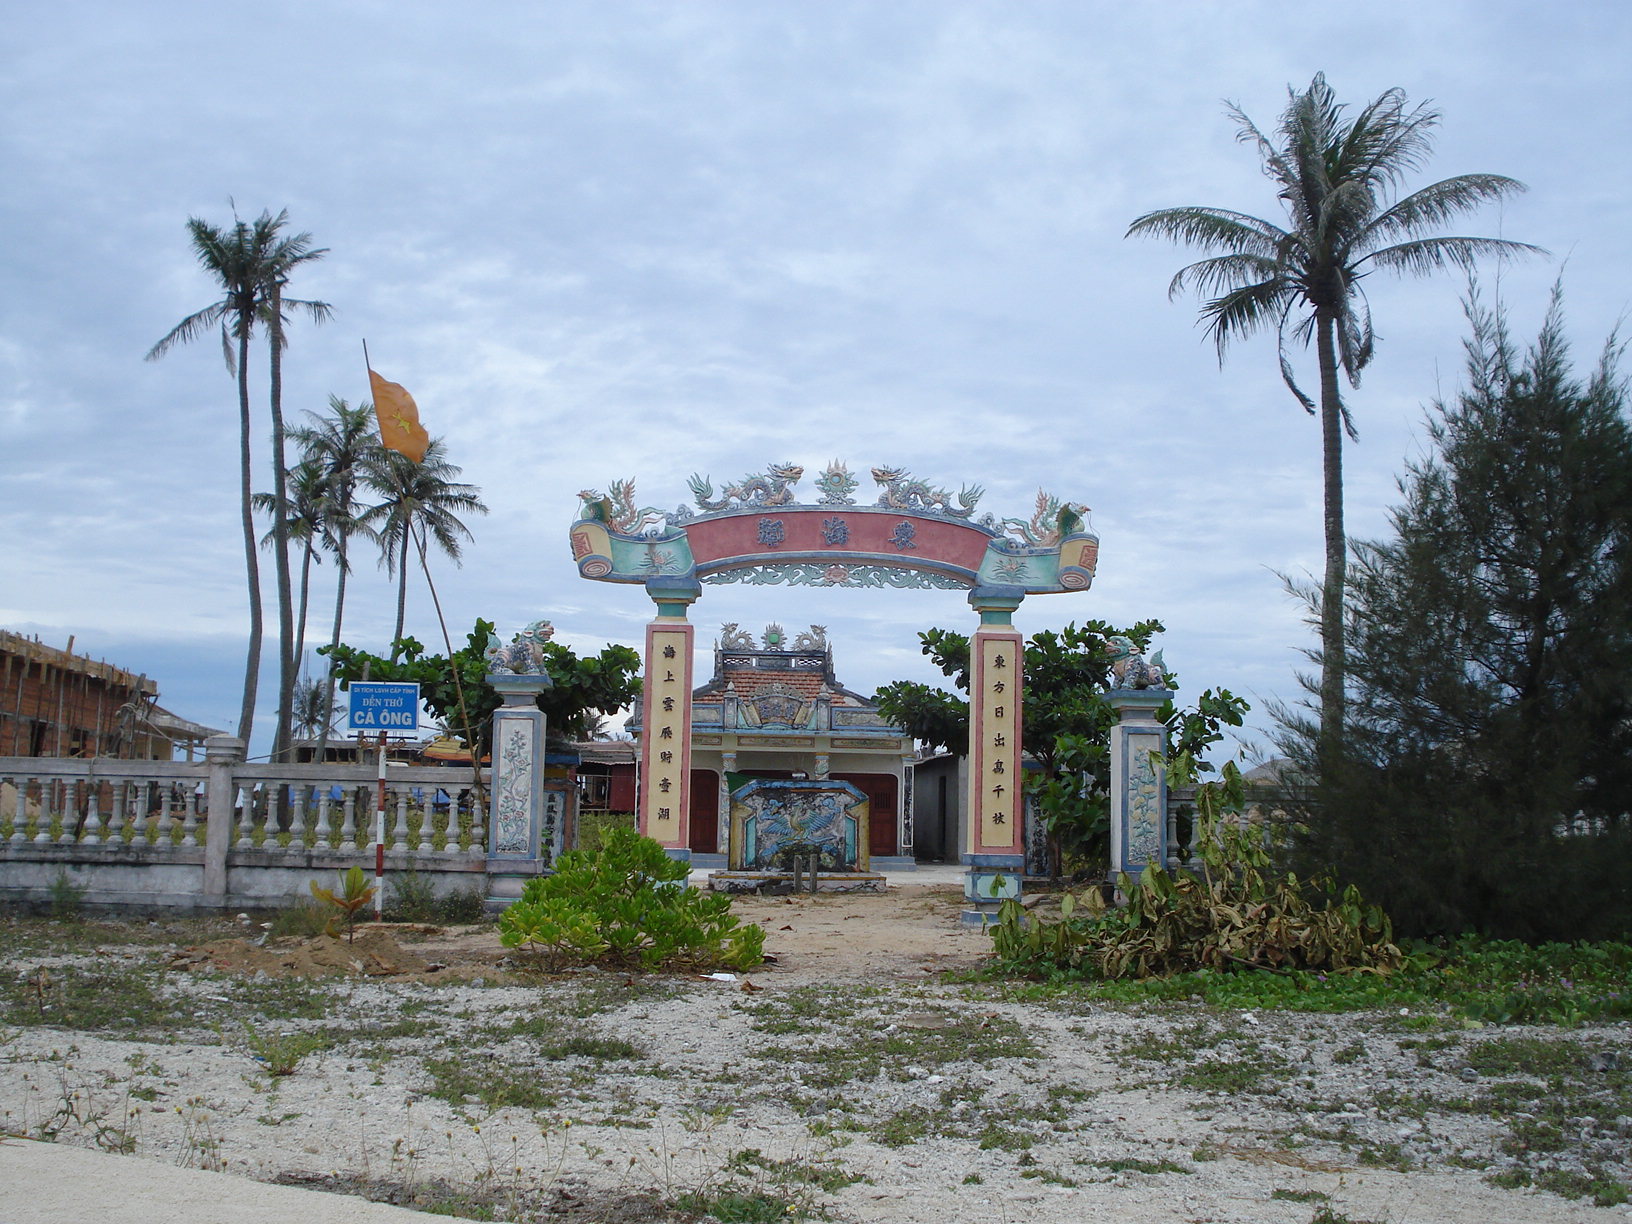
user: text: Lá cờ trong hình có màu gì?
assistant: text: Màu vàng.

user: text: Biển báo màu xanh dương ở phía trái chỉ dẫn đến địa điểm nào?
assistant: text: Biển báo màu xanh dương ở phía trái chỉ dẫn đến Đền thờ Cá Ông, hay còn gọi là Âm Linh tự ở Lý Sơn.

user: text: Dựa vào thông tin trên biển báo, đền thờ này được công nhận là di tích cấp bậc nào?
assistant: text: Dựa trên biển báo, đền thờ này được công nhận là Di tích lịch sử cấp tỉnh.

user: text: Biển báo và hàng chữ Hán chính trên đỉnh cổng chào cùng chỉ về loại địa điểm nào và có mối liên hệ gì?
assistant: text: Biển báo chỉ "Đền thờ Cá Ông" và hàng chữ Hán chính "海陵殿" (Hải Lăng Điện) đều là tên của địa điểm thờ cúng này, trong đó Hải Lăng Điện có thể là tên Hán Việt của đền thờ Cá Ông, thể hiện sự kết hợp giữa tín ngưỡng địa phương và ảnh hưởng văn hóa Hán.